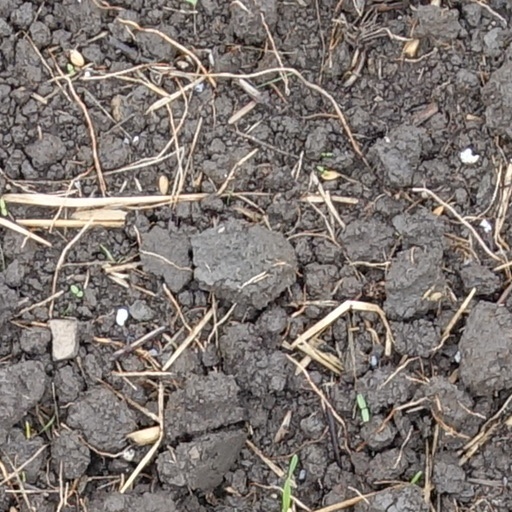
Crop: wheat